Slash (musician)

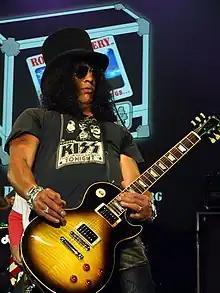
Slash performing at the Nokia Theater in New York in 2008

On October 10, 1992, Slash married model-actress Renée Suran in Marina del Rey, California. They divorced in late 1997 after five years of marriage.